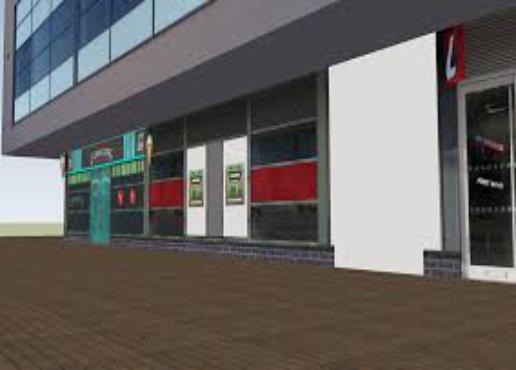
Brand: Cadwalader's Ice Cream
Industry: Food